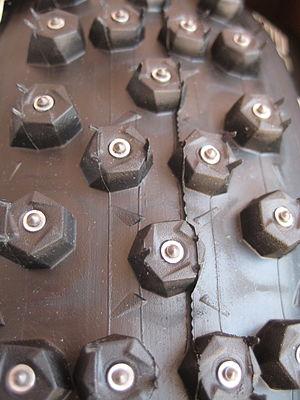
pneu clou vélo schwalbe Ice Spiker Pro